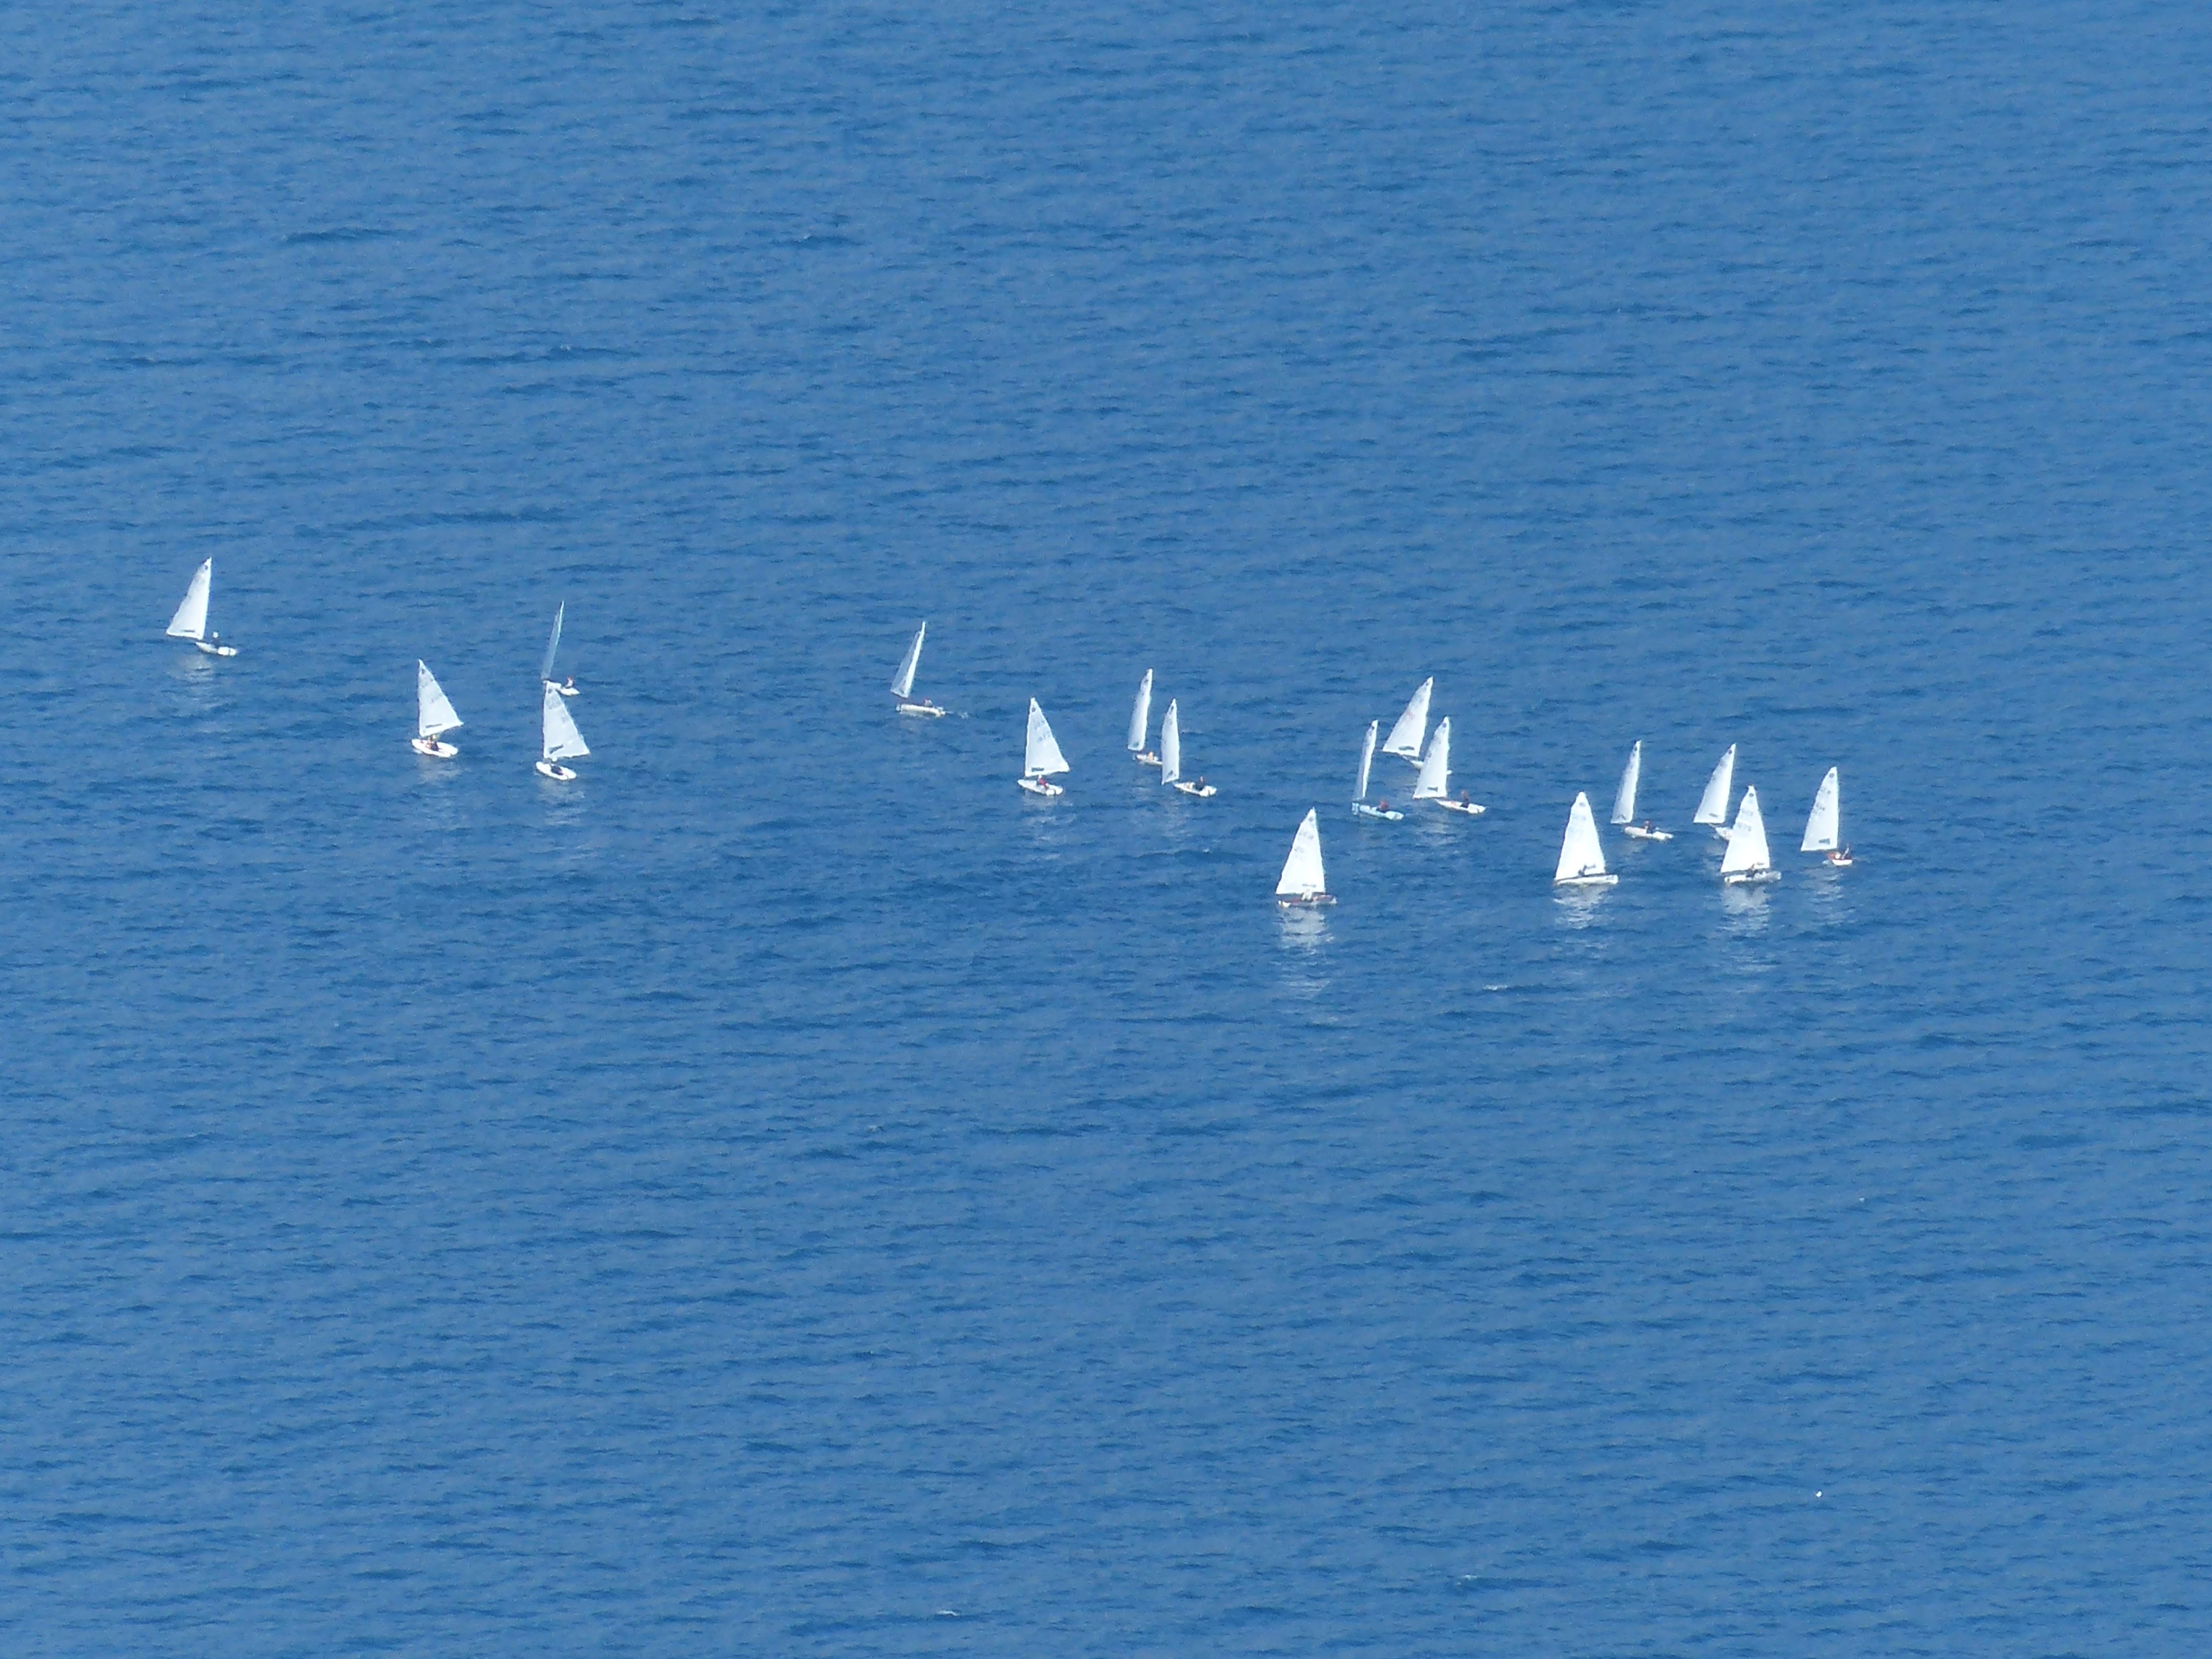
sea, bird, wing, lake, seabird, sailing school, boats, sail, vertebrate, water sports, sailing boats